In-flight entertainment

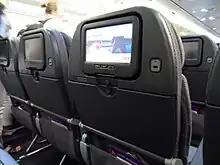
iQ entertainment system on a Qantas A330

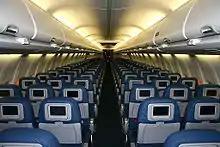
Panasonic eFX system installed on a Delta Air Lines Boeing 737-800

In 1996 and 1997, Swissair and Alitalia introduced the first digital in-flight entertainment systems aboard its aircraft manufactured by US-based company Interactive Flight Technologies, marking a notable development in passenger amenities, that would generate additional revenue for the airline. These systems featured individual touchscreen displays integrated into seat armrests, allowing passengers to access various entertainment including pay-per-view movie library, music, games, and flight details such as a moving map, speed, and altitude. Also, the IFT systems on Swissair offered first ever inflight gambling activities with winnings that could go as high as $3,500.